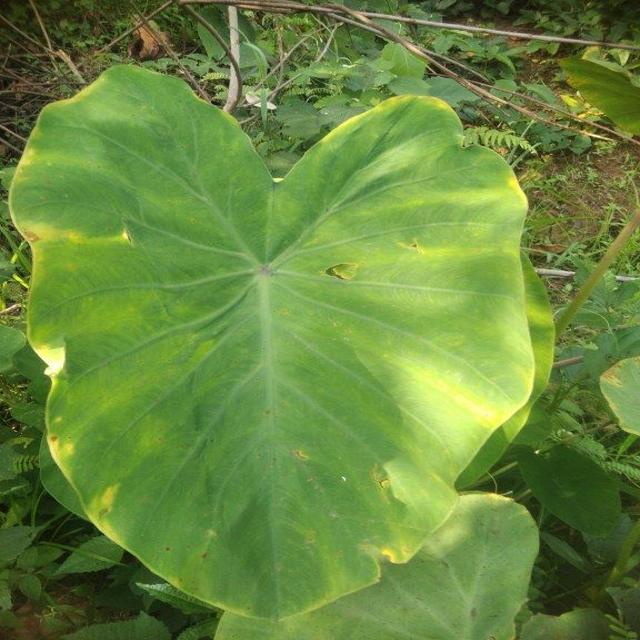
Label: Mid_Blight